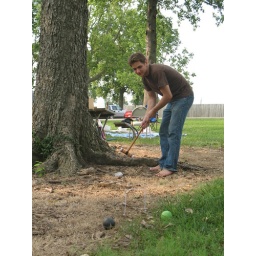
And his black ball successfully lands in front of the wicket.